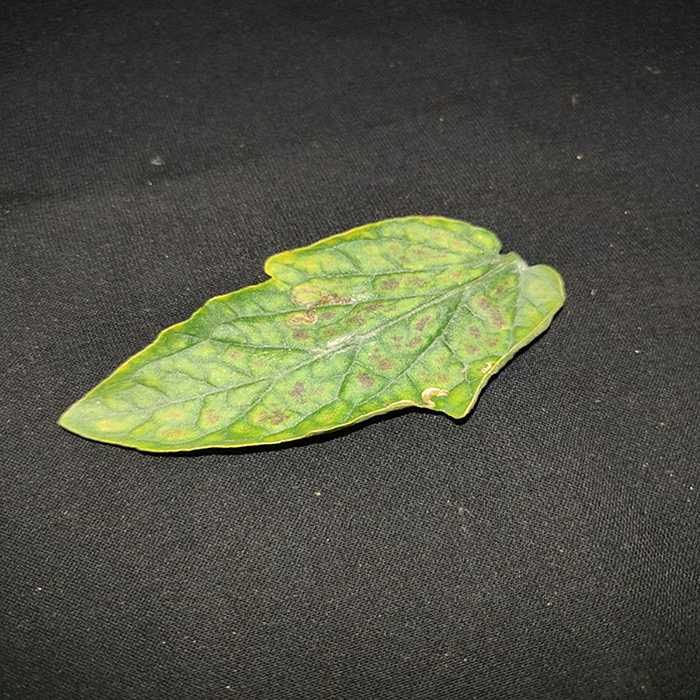
Plant: Tomato
Label: Tomato spotted wilt